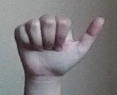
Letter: dhad